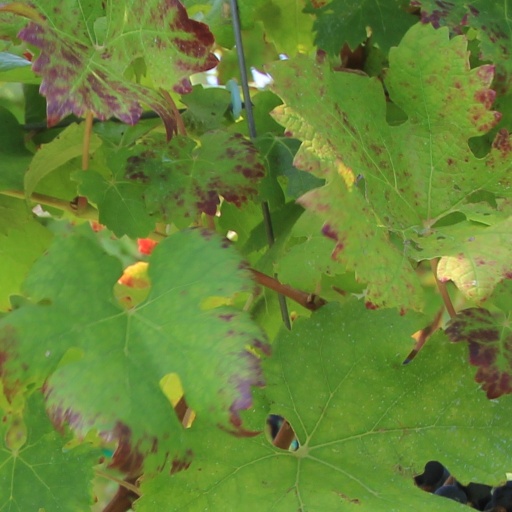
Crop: grape